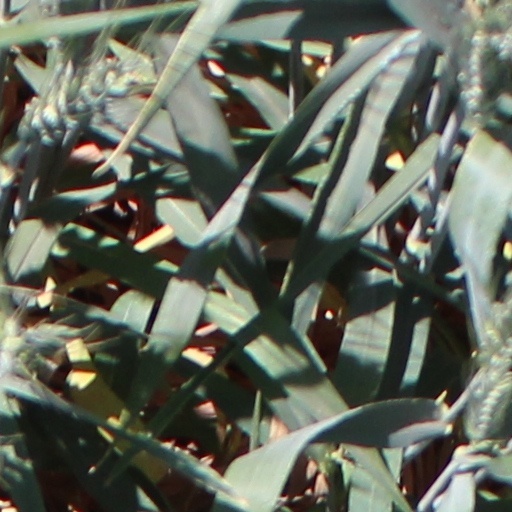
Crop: wheat